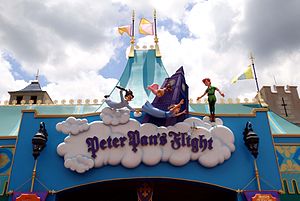
Magic Kingdom / Galleri
Magic Kingdom er en temapark i Disneyworld i Florida. Magic Kingdom åbnede den 1. oktober 1971 og er den største af de fire temaparker i Disneyworld. Det er verdens mest besøgte forlystelsespark.